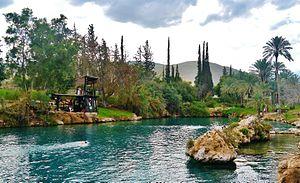
Gan Hashlosha est un parc national verdoyant, abritant de nombreux bassins d'eau naturelle, et situé entre les kibboutzim Nir-David et Beït-Alfa. Il est aujourd'hui sous la gestion des parcs naturels d'Israël.